The Bailey's Hotel

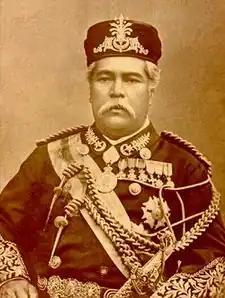
Abu Bakar of Johor spent his last days at Bailey's Hotel before dying of pneumonia on 4 June 1895.

By the 1890s Bailey's Hotel was one of the more successful hotels in London with over 300 rooms, and was popular with international guests. An American tourist guide published in 1891 mentioned the "cosy, homelike atmosphere, which is enhanced by the rich and substantial surroundings" (all for $1 a night at the time). Sultan Abu Bakar of Johor spent his last days in bed at the hotel before dying of pneumonia on 4 June 1895. At the peak of its success, Bailey sold the hotel to Spiers & Pond Limited in 1894, but remained as Managing Director for several years, as he was elected a Member of Parliament for Walworth, Newington, and was knighted in 1905.